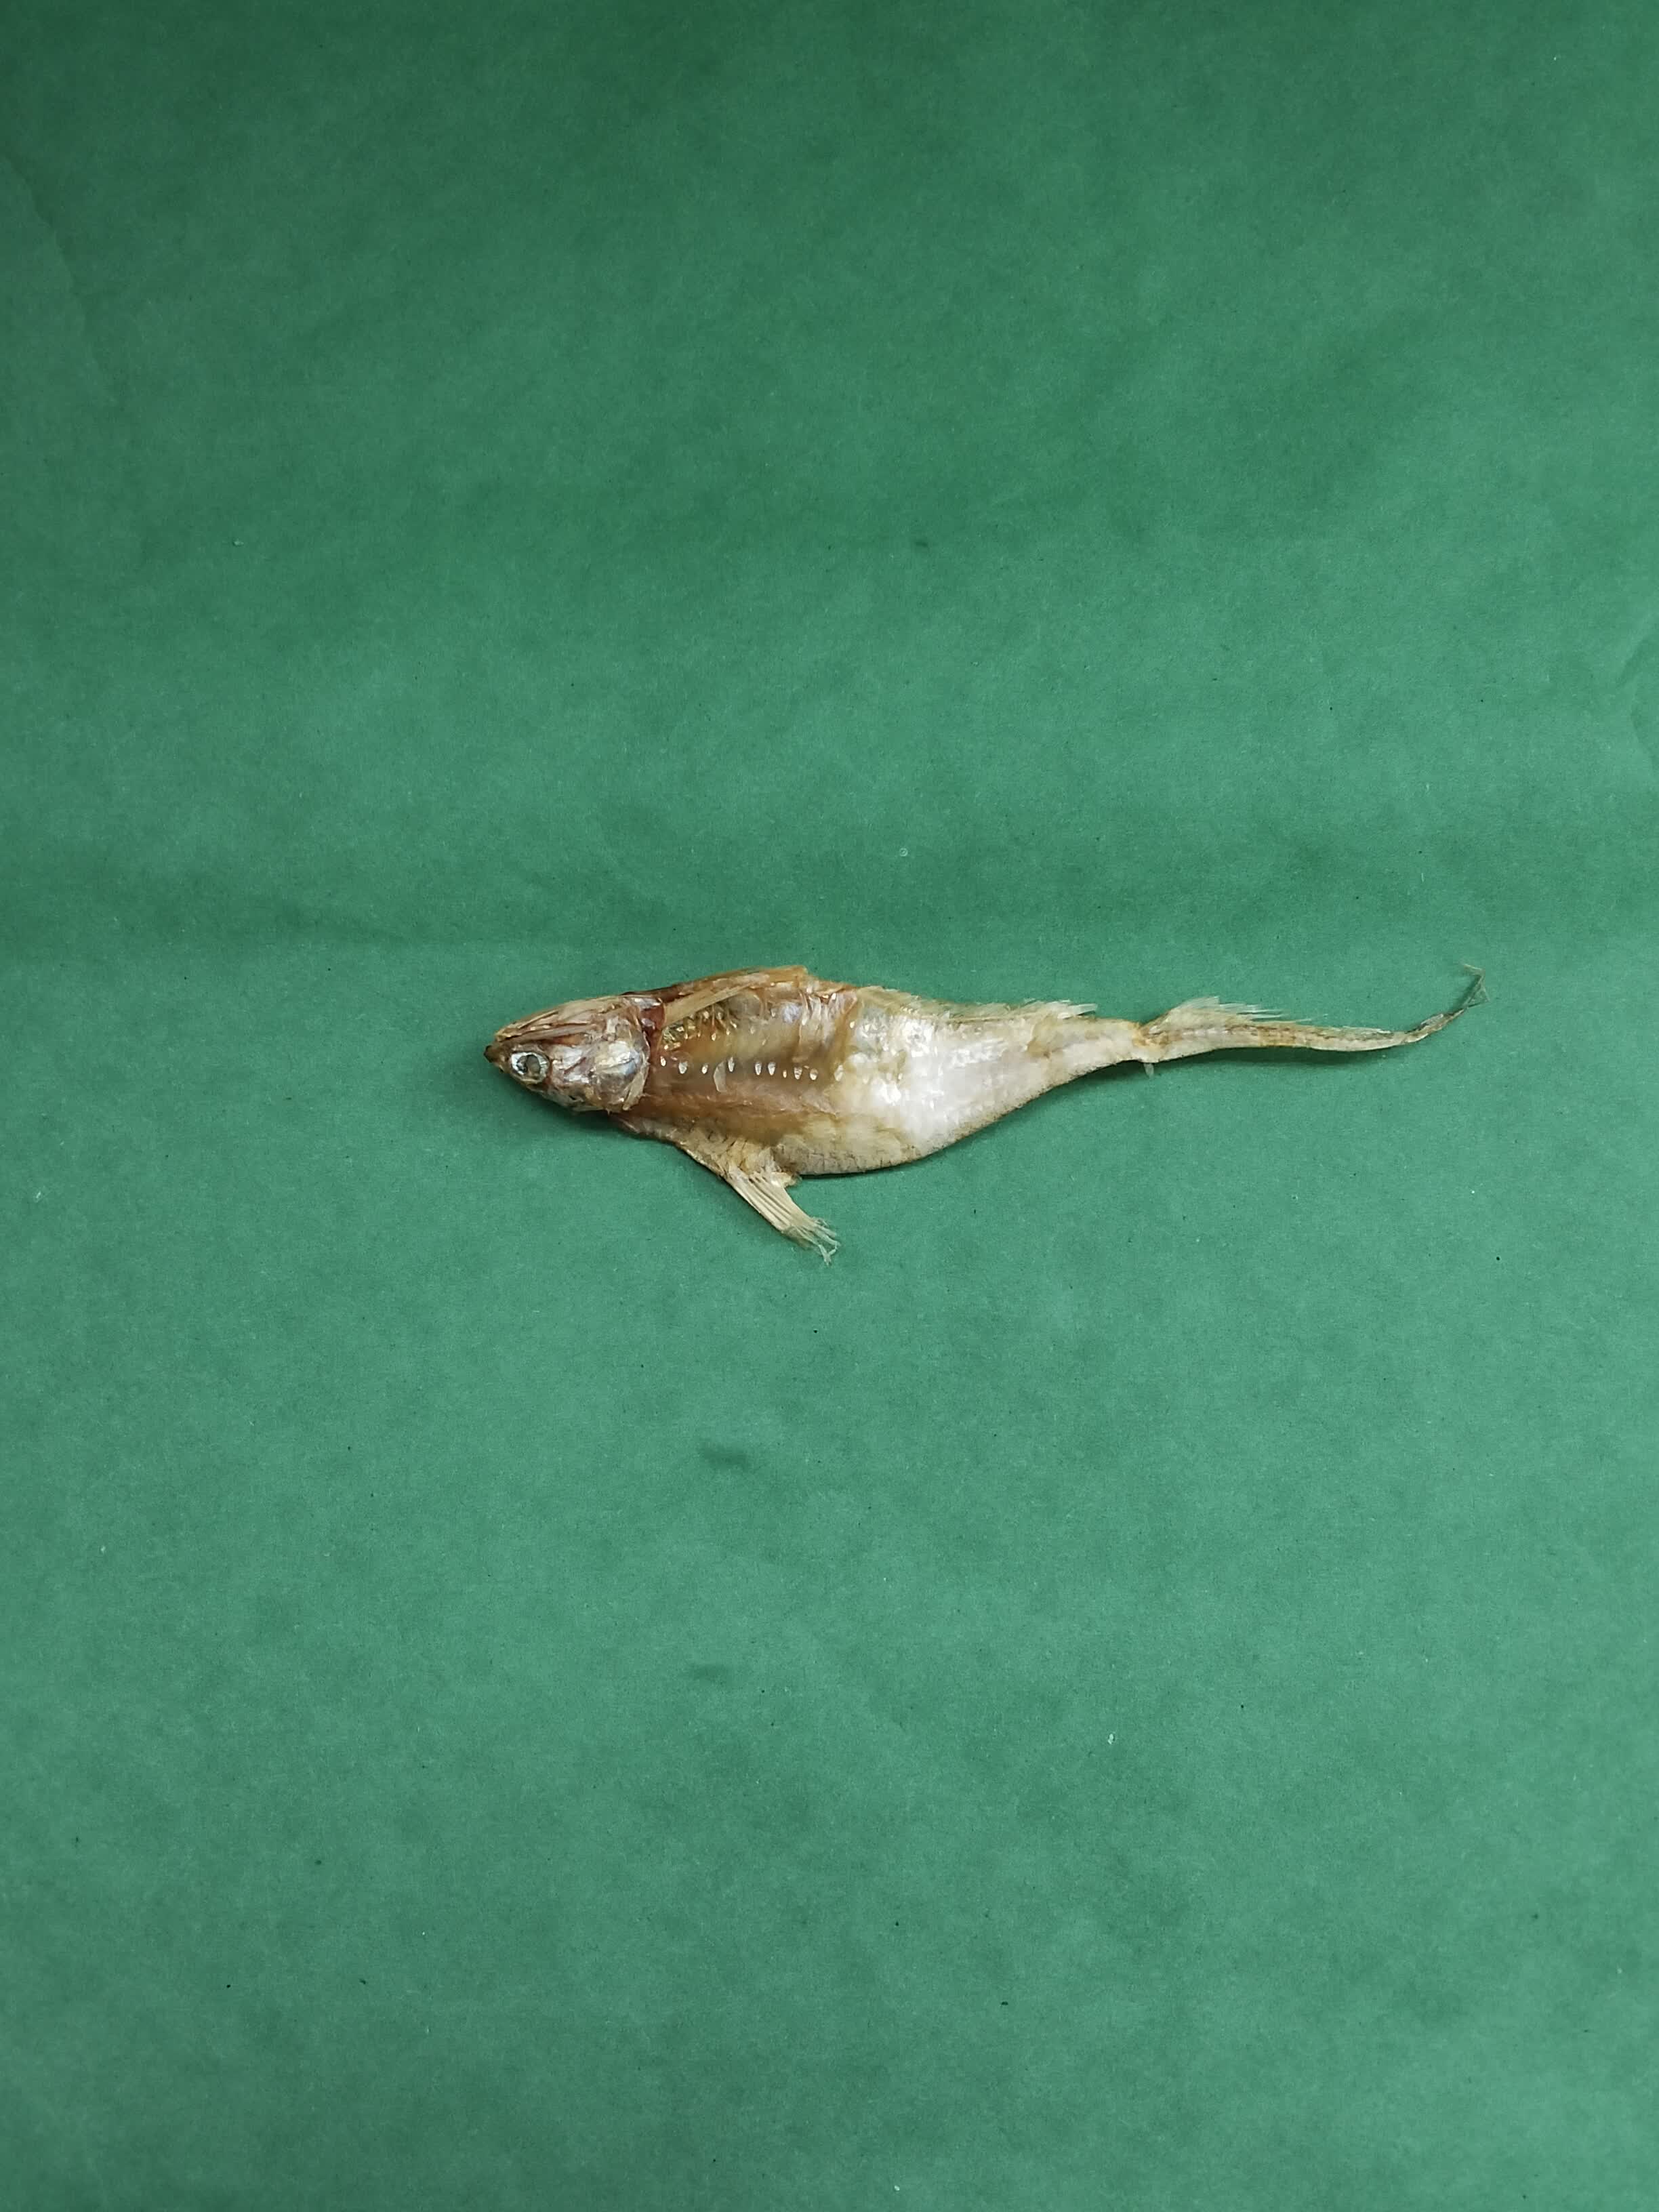
Species: Shundori